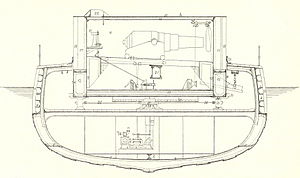
Cowper Phipps Coles / Det pansrede kanontårn
Kanontårn efter Coles design i panserskibet Gorm.
Tårnet på det danske panserskib Gorm, søsat i 1870. Tårnet er baseret på C. Coles patent, og viser de oprindelige forladekanoner, der skal trækkes ind i tårnet, hver gang de skal lades.
Cowper Phipps Coles var en britisk søofficer og konstruktør, og han er især blevet kendt for sin opfindelse af pansrede kanontårne til krigsskibe.